Kharshedji Rustomji Cama

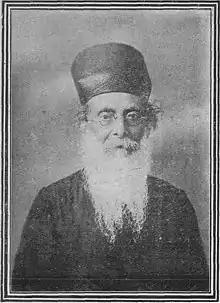

Kharshedji Rustomji Cama (1831–1909), often known as K. R. Cama, was an Indian Parsi scholar and reformer from Bombay.